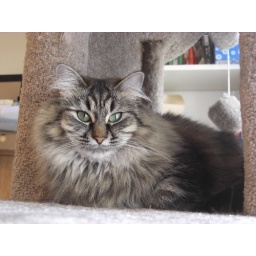
Danya upon the cat tree